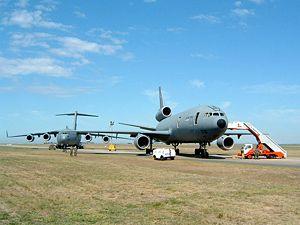
Le McDonnell Douglas KC-10 Extender est un avion ravitailleur en service dans l'United States Air Force dérivé de l'avion de ligne DC-10. Le KC-10 est le second avion de transport McDonnell Douglas à être sélectionné consécutivement par l'USAF suivant le DC-9.